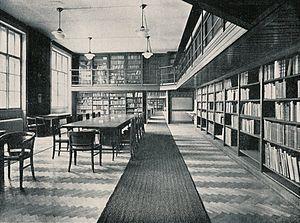
2eme bibliotheque. Egalement salle du Conseil.